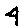
Label: 4